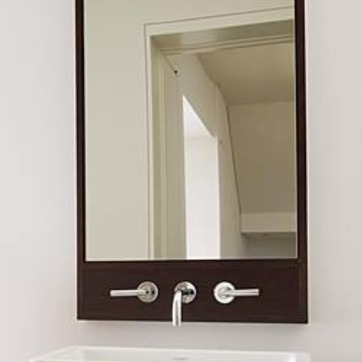
Material: mirror